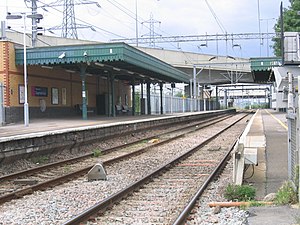
Docklands Light Railway / Foreslået udvikling / Dagenham Dock-forlængelse
Dagenham Dock Station er blevet foreslået som forlængelsens nye endestation.
Docklands Light Railway er et fuldautomatisk minimetrosystem, der åbnede i 1987 for at servicere byudviklingen i Londons Docklands-område. Det dækker adskillige områder af London og strækker sig mod nord til Stratford, mod syd til Lewisham, mod vest til Tower Gateway og Bank i finansdistriktet City of London, og mod øst til Beckton, London City Airport og Woolwich Arsenal.